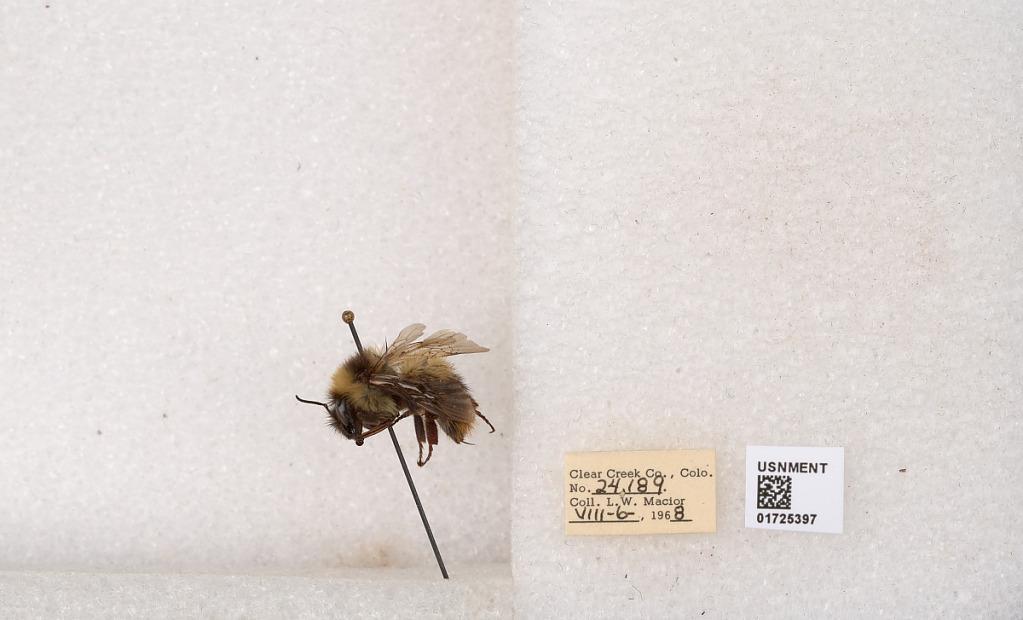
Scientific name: Bombus kirbyellus
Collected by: L. Macior
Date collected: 1968-8-6
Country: United States
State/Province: Colorado
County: Clear Creek
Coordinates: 39.6891, -105.644